Female condom

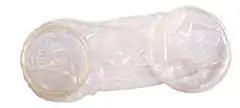
Polyurethane female condom

A female condom (also known as an internal condom) is a barrier device that is used during sexual intercourse as a barrier contraceptive to reduce the probability of pregnancy or sexually transmitted infection (STI). It is inserted in the vagina or anus before intercourse to reduce the risk of exposure to semen or other body fluids. The female condom was invented in 1990 by Danish physician Lasse Hessel, and approved for sale in the United States by the FDA in 1993. It was developed as an alternative to the older external condom, which is placed on the penis.